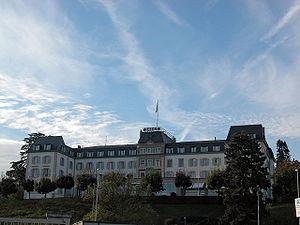
Le Comité international de la Croix-Rouge est une institution d'aide humanitaire, créée en 1863 par un groupe de citoyens de la ville suisse de Genève, dont faisaient partie Gustave Moynier, Henry Dunant, les docteurs Louis Appia, Théodore Maunoir, et le général Guillaume Henri Dufour. C'est la plus ancienne organisation humanitaire existante après l'ordre de Malte. Le CICR s'est vu décerner le prix Nobel de la paix en 1917, 1944 et 1963 et le prix Balzan pour l'humanité, la paix et la fraternité entre les peuples en 1996.
Genève est une ville suisse située à l’extrémité sud-ouest du Léman. Elle est la deuxième ville la plus peuplée de Suisse après Zurich. Elle est le chef-lieu et la commune la plus peuplée du canton de Genève. En décembre 2019, la ville comptait 205 372 habitants. Son aire métropolitaine, ou aire urbaine, forme une agglomération transfrontalière : le « Grand Genève », qui s'étend sur le canton de Vaud et les départements français de l'Ain et de la Haute-Savoie, pour une population totale en janvier 2015 de 978 790 habitants. L'agglomération genevoise stricto sensu compte 579 227 habitants dans sa partie suisse au 1ᵉʳ janvier 2016, selon l'Office fédéral de la statistique. L'emblème de la ville est son jet d'eau culminant à 140 m.
Une organisation internationale est une personne morale de droit public fondée par un traité international par des États ou des organisations internationales afin de coordonner une action sur un sujet déterminé dans les statuts.